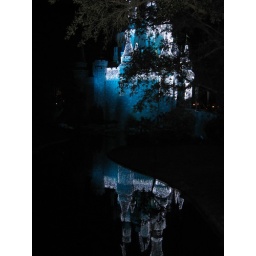
Beautiful castle and reflection in the water